Bully's Acre, Dublin

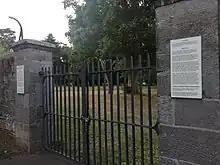
Entrance to Bully's Acre

Bully's Acre (officially, the Hospital Fields) is a former public cemetery located near the Royal Hospital Kilmainham in Dublin, Ireland. It is in extent.